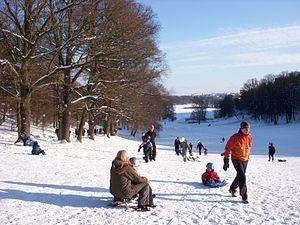
Le parc Haga, en suédois Hagaparken, est un parc à l'anglaise situé à Solna dans la proche banlieue de Stockholm en Suède. Créé sous l'impulsion du roi Gustave III, il s'étend sur une superficie de 144 hectares, sur la rive ouest du lac Brunnsviken.